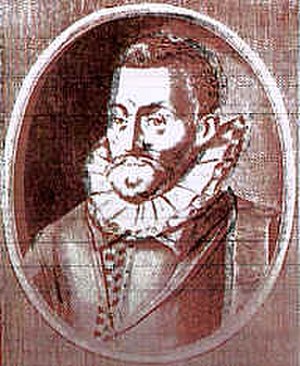
Brasiliens monarker / Konger over Brasilien (1500–1815)
D. António
De brasilianske monarker ledede Brasilien fra portugisernes ankomst i 1500 indtil 1889 da landet blev en republik. Der er tre hovedperioder i Brasiliens dynastiske historie: Brasilien som del af det portugisiske kongedømme, kongeriget Brasilien forenet med Portugal og det selvstændige brasilianske rige.